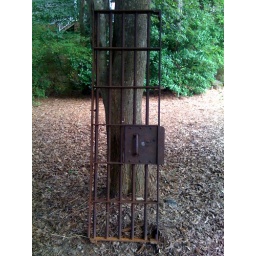
Authentic Jail House house door over 100 years old